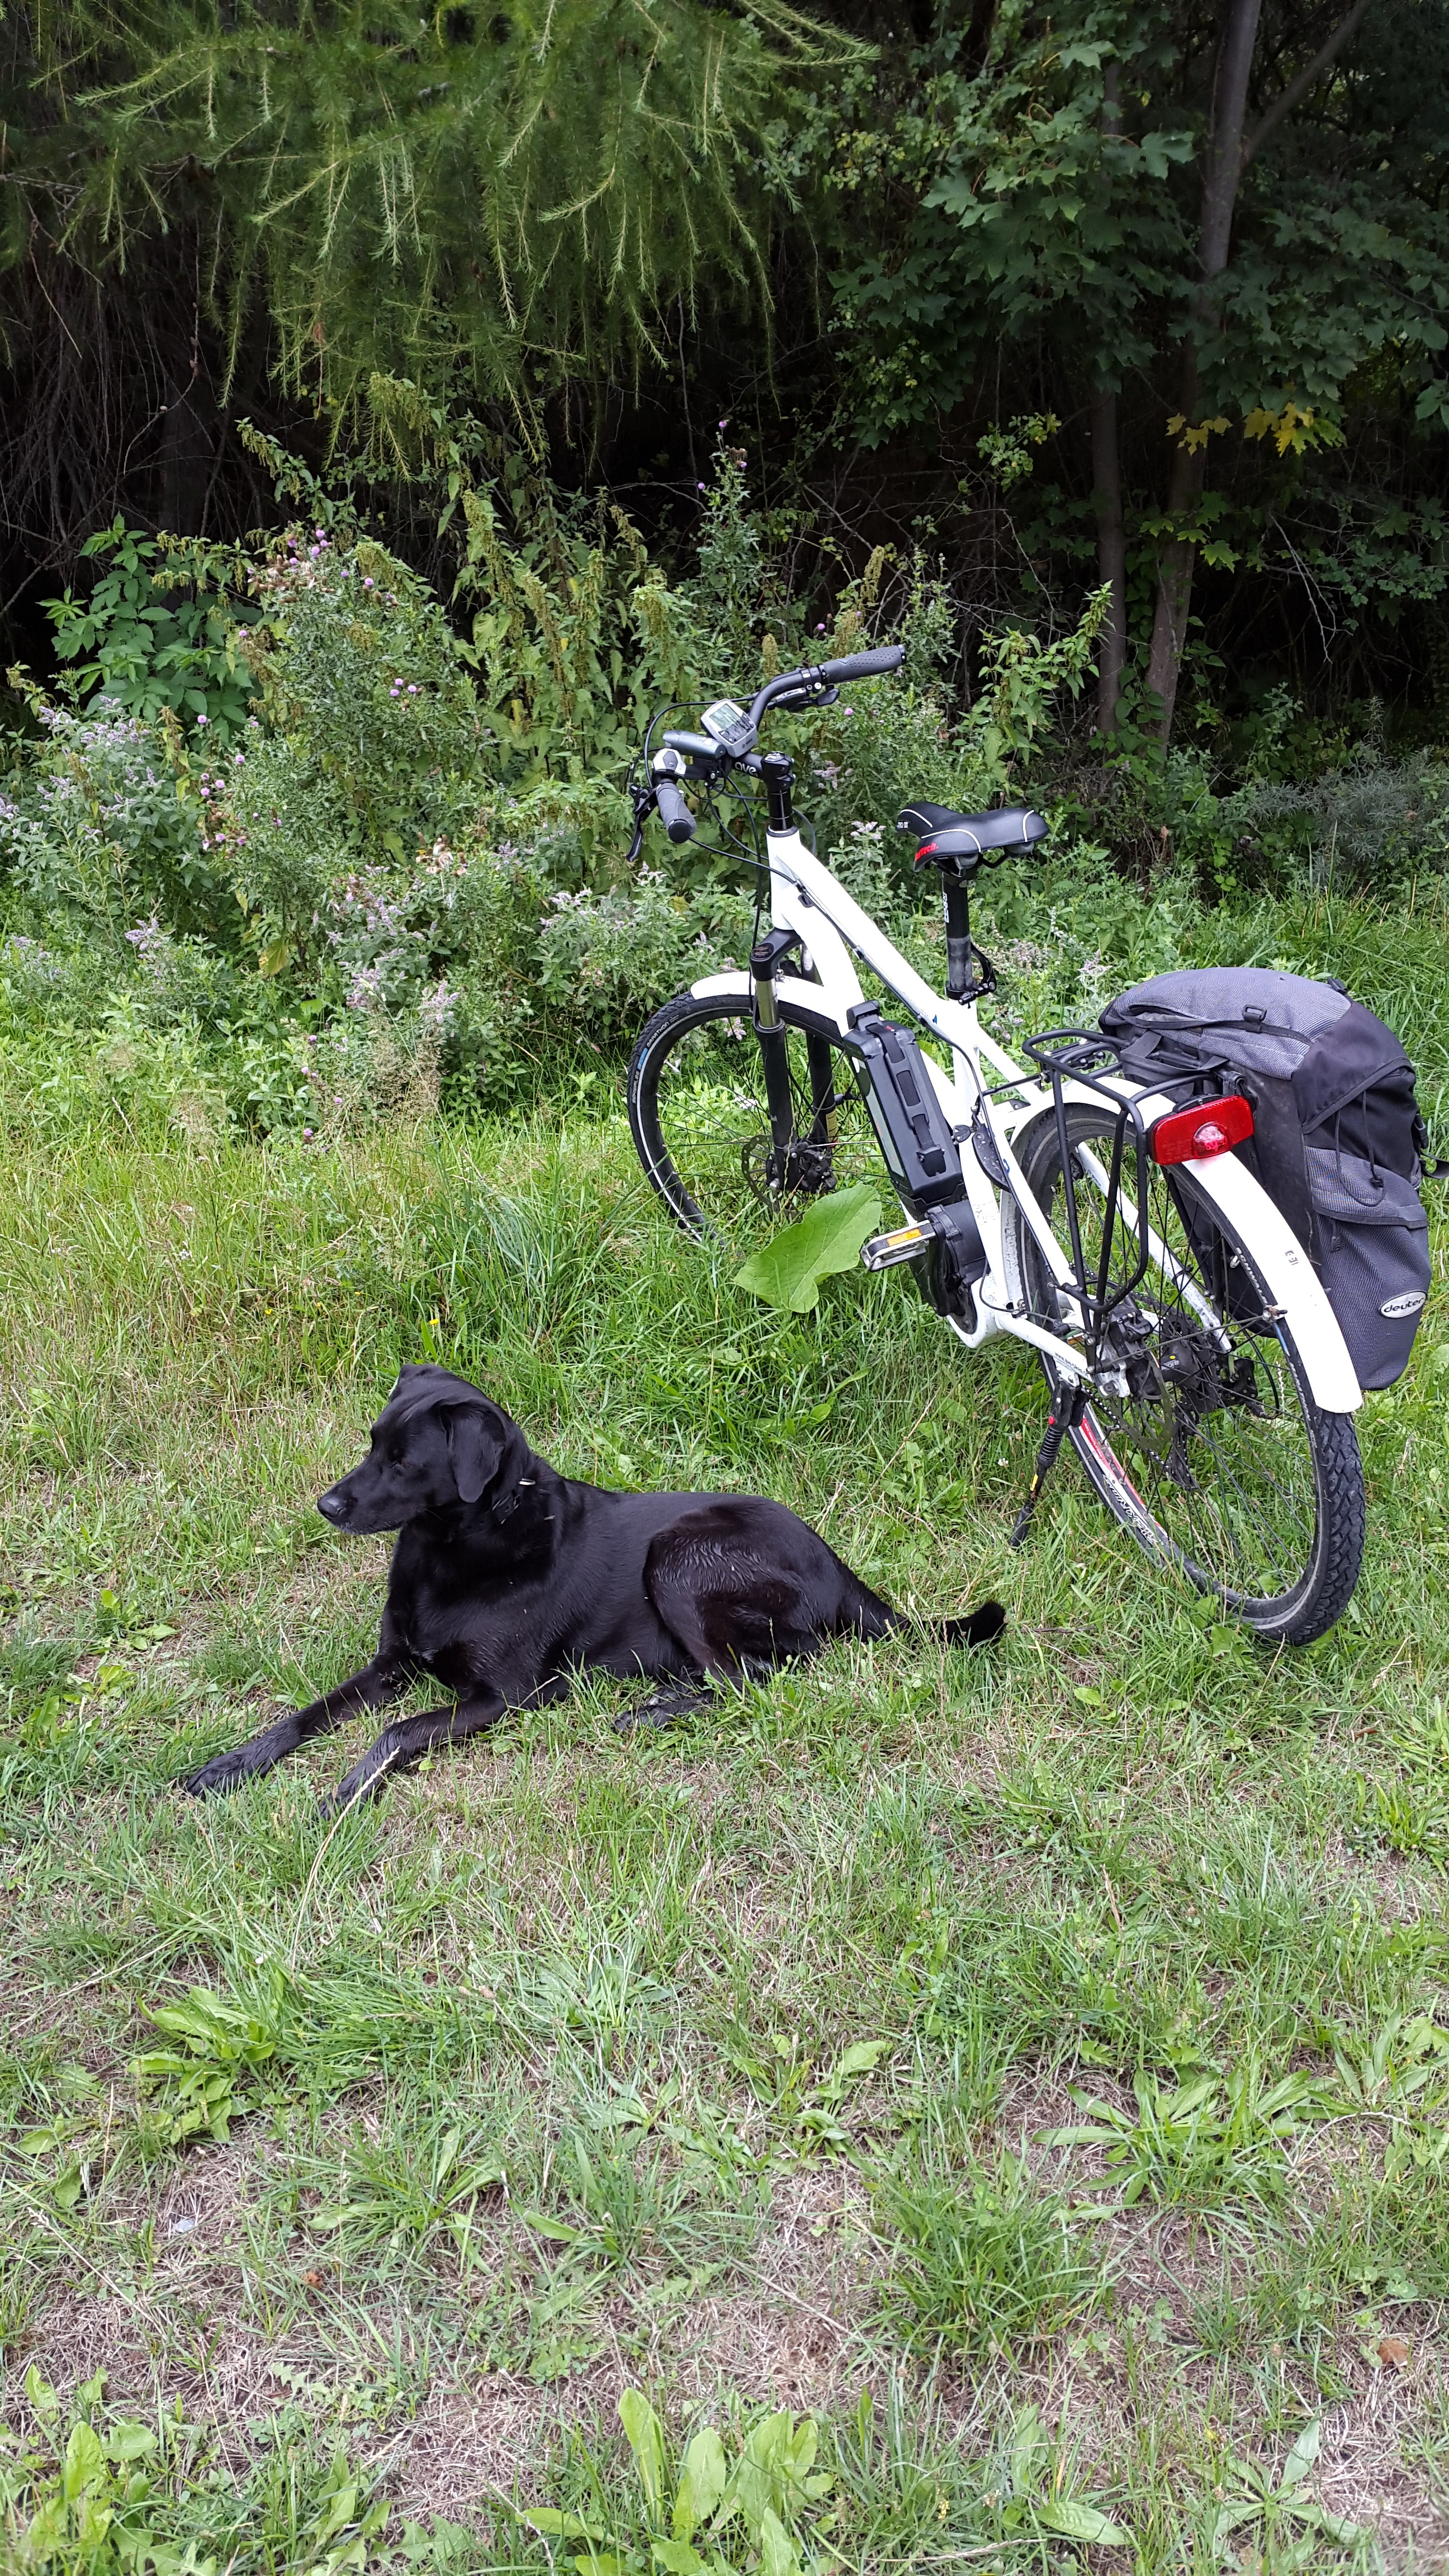
forest, grass, bicycle, dog, green, vehicle, exit, mountain bike, mountains, tired, freeride, interruption, mountain biking, downhill mountain biking, electric bicycle